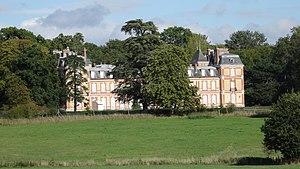
Château de Boulains à Échouboulains. (Seine-et-Marne, région Île-de-France).
Échouboulains est une commune française située dans le département de Seine-et-Marne en région Île-de-France.